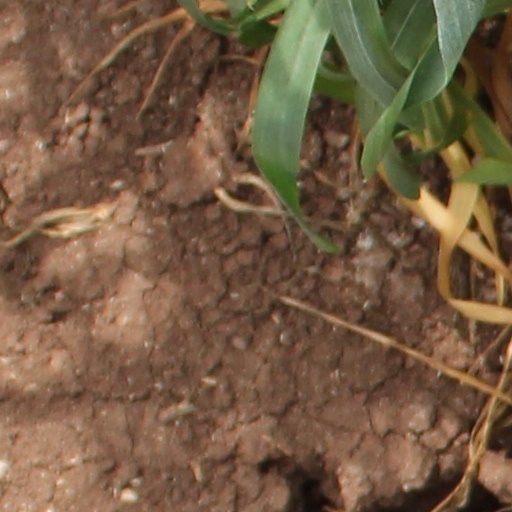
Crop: wheat